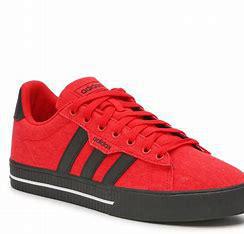
Brand: Adidas
Model: Daily 3